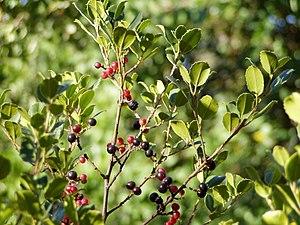
Le Nerprun alaterne est un arbrisseau du genre Rhamnus et de la famille des Rhamnacées, caractéristique des garrigues méditerranéennes.